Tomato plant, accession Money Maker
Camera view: vertical (180 deg); turntable rotation: 300 degrees
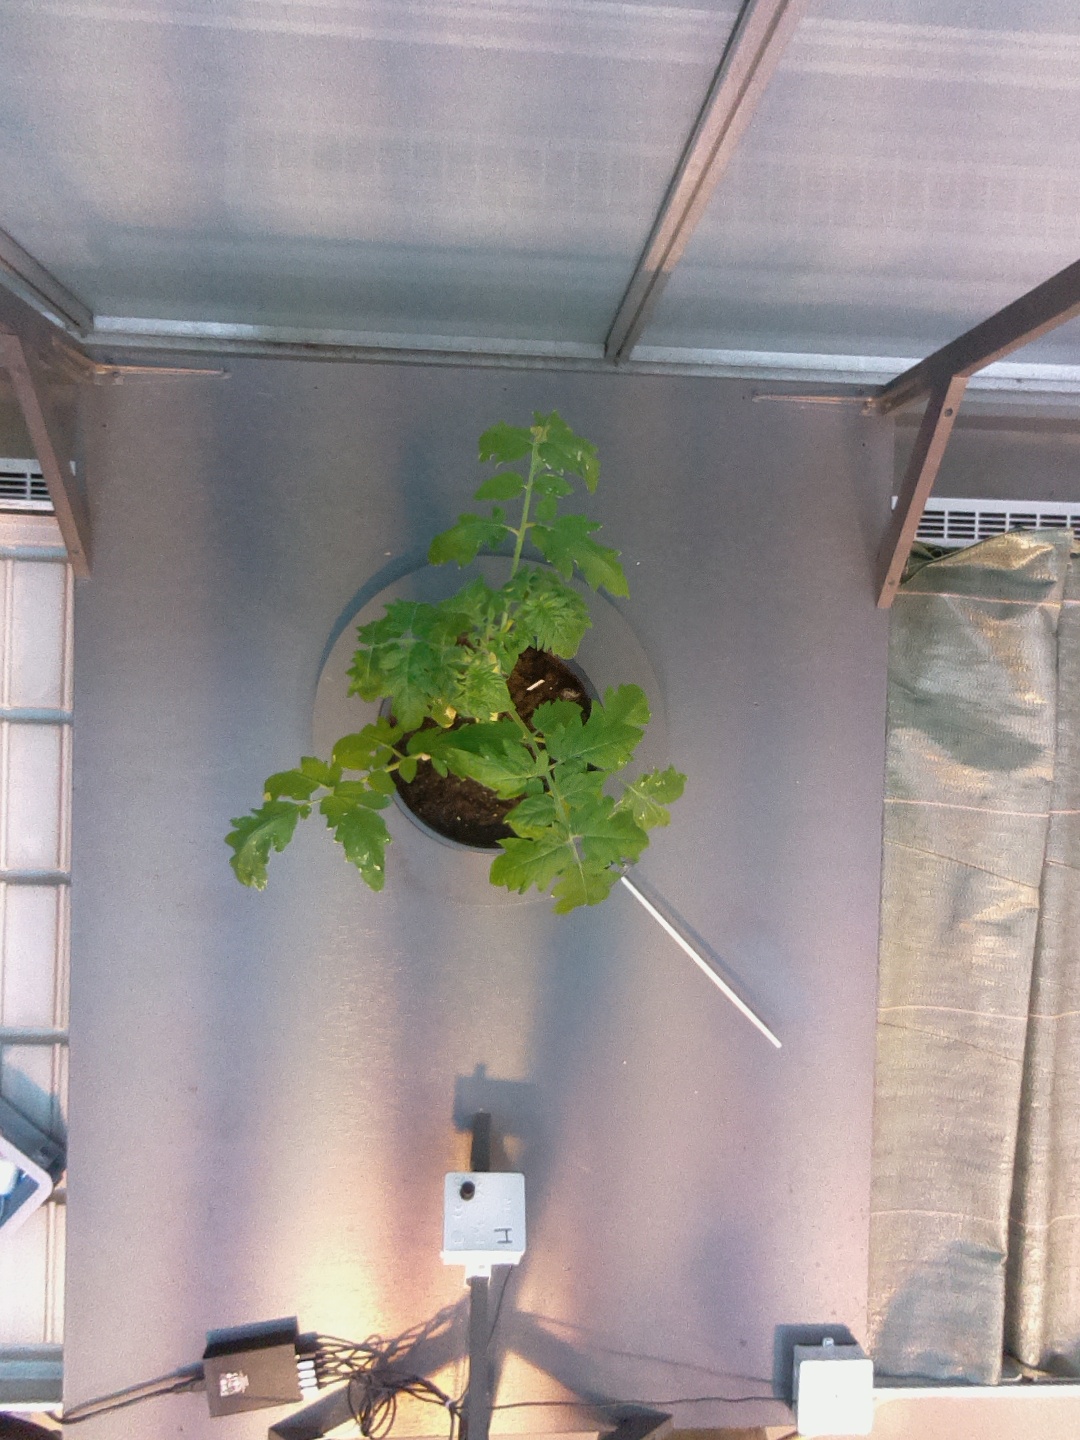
BBCH growth stage 13: 6 of true leaves visible